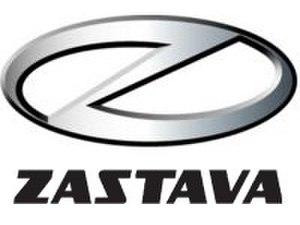
Zastava était une entreprise d’État yougoslave, qui regroupait plusieurs entités industrielles différentes, et qui a été transformée en holding afin de privatiser chaque branche :